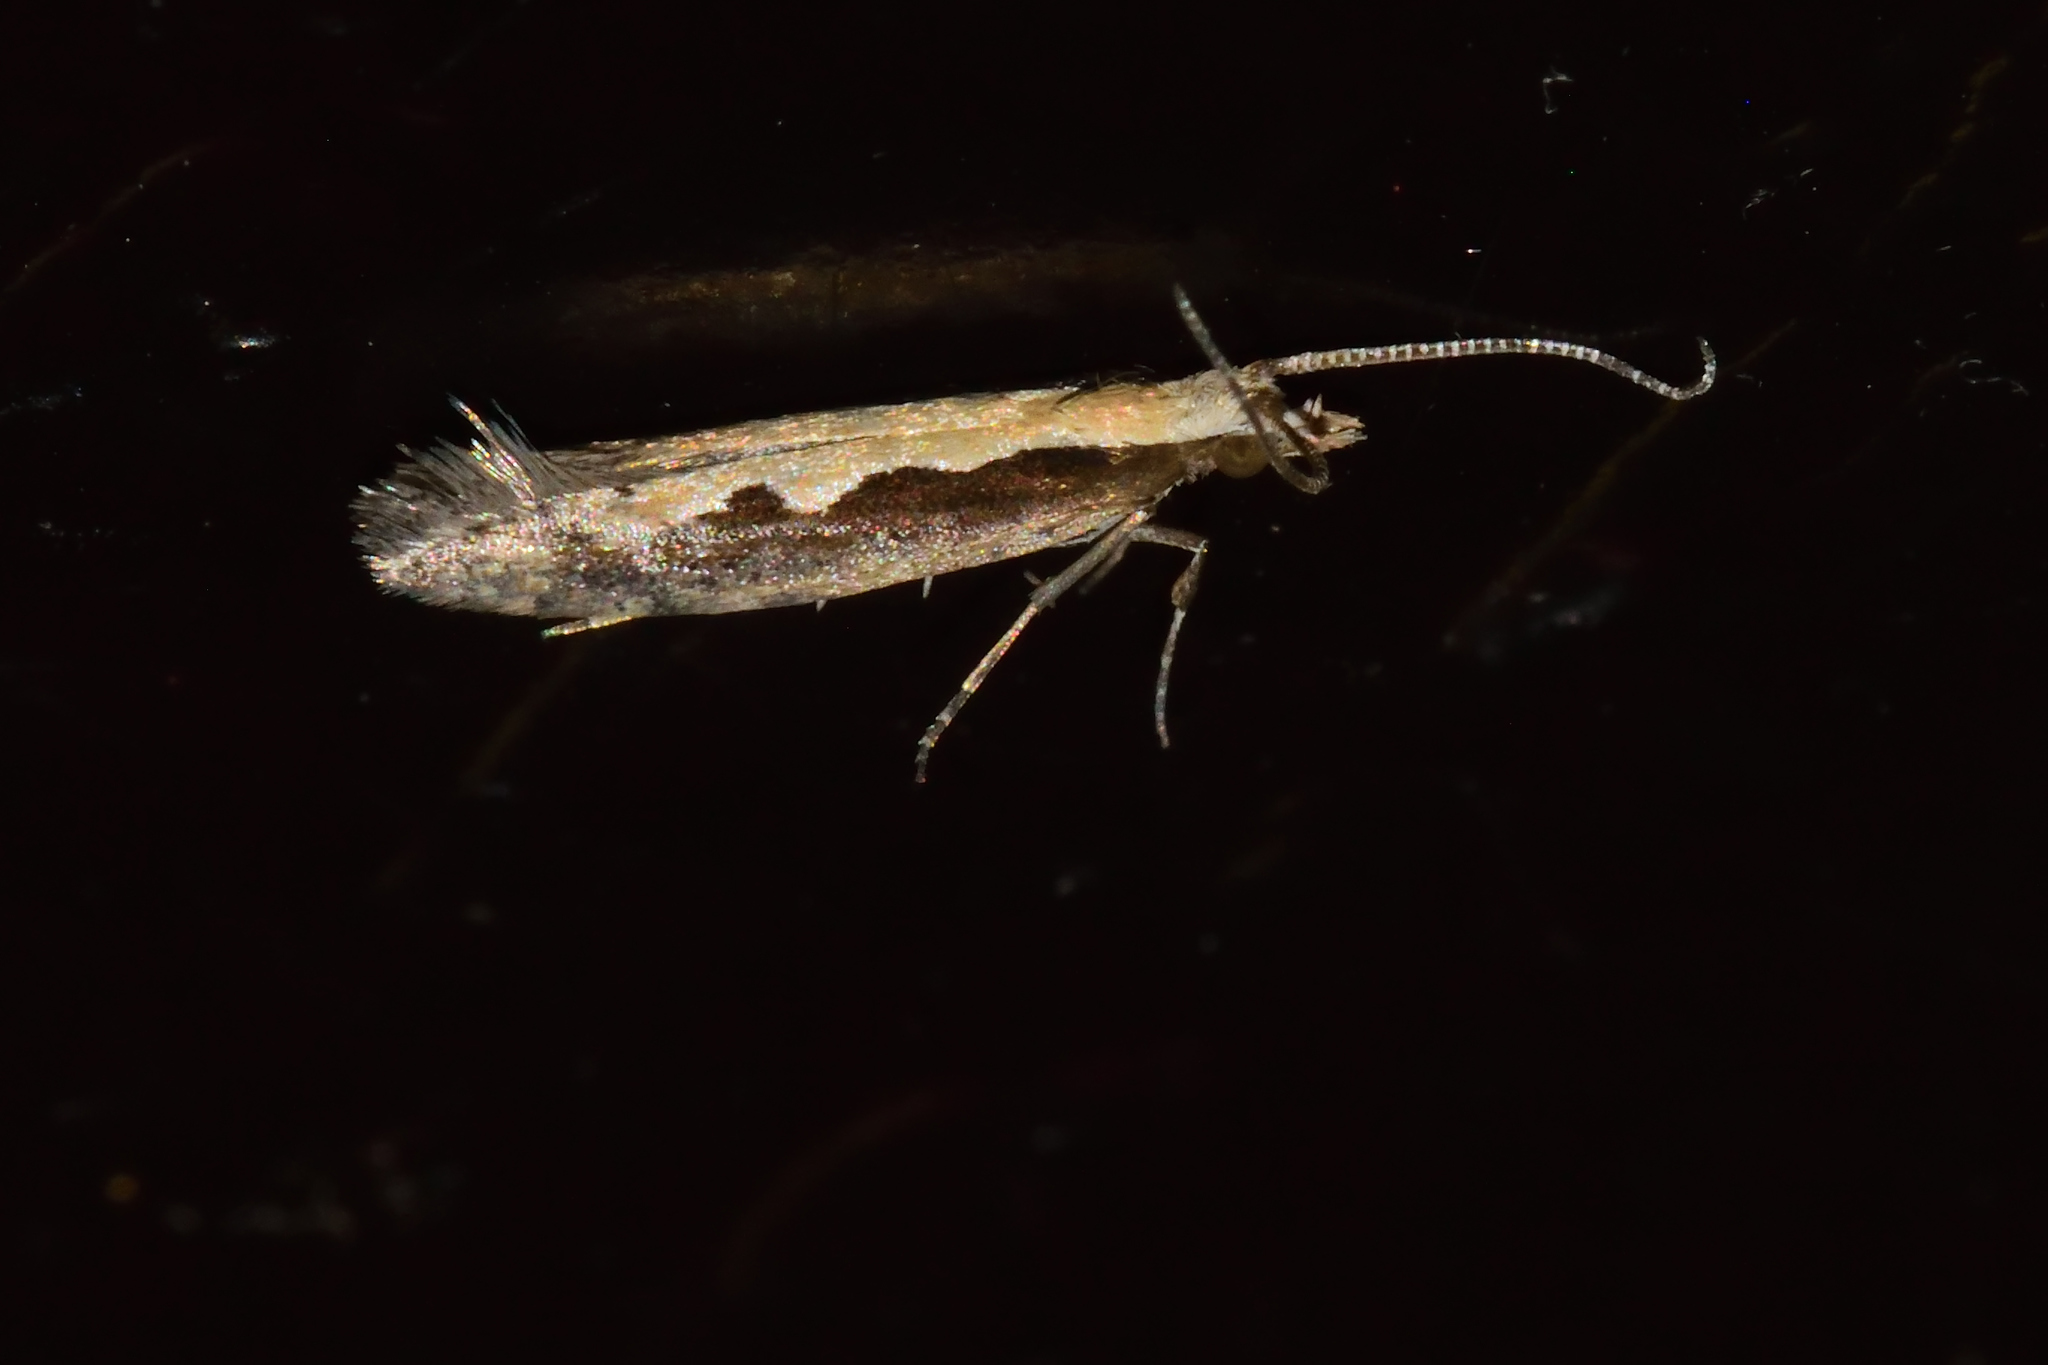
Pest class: diamondback_moth